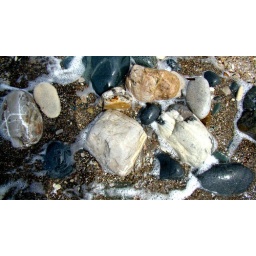
Beautiful rocks along the beach in Cyprus